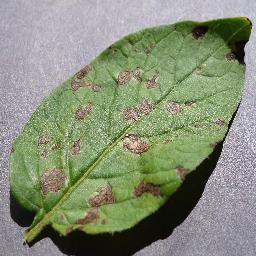
Etiqueta: Tizon_Temprano